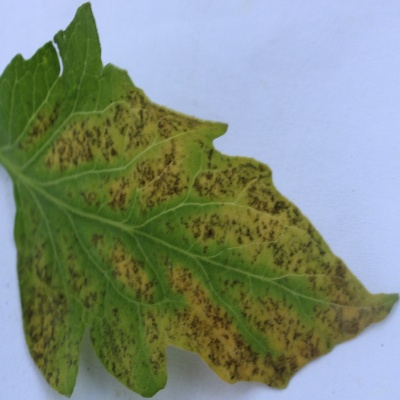
Crop: Tomato
Condition: septoria leaf spot